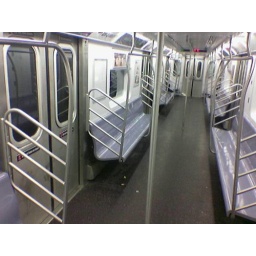
There are times when there is no one in your train car on the NYC subway.